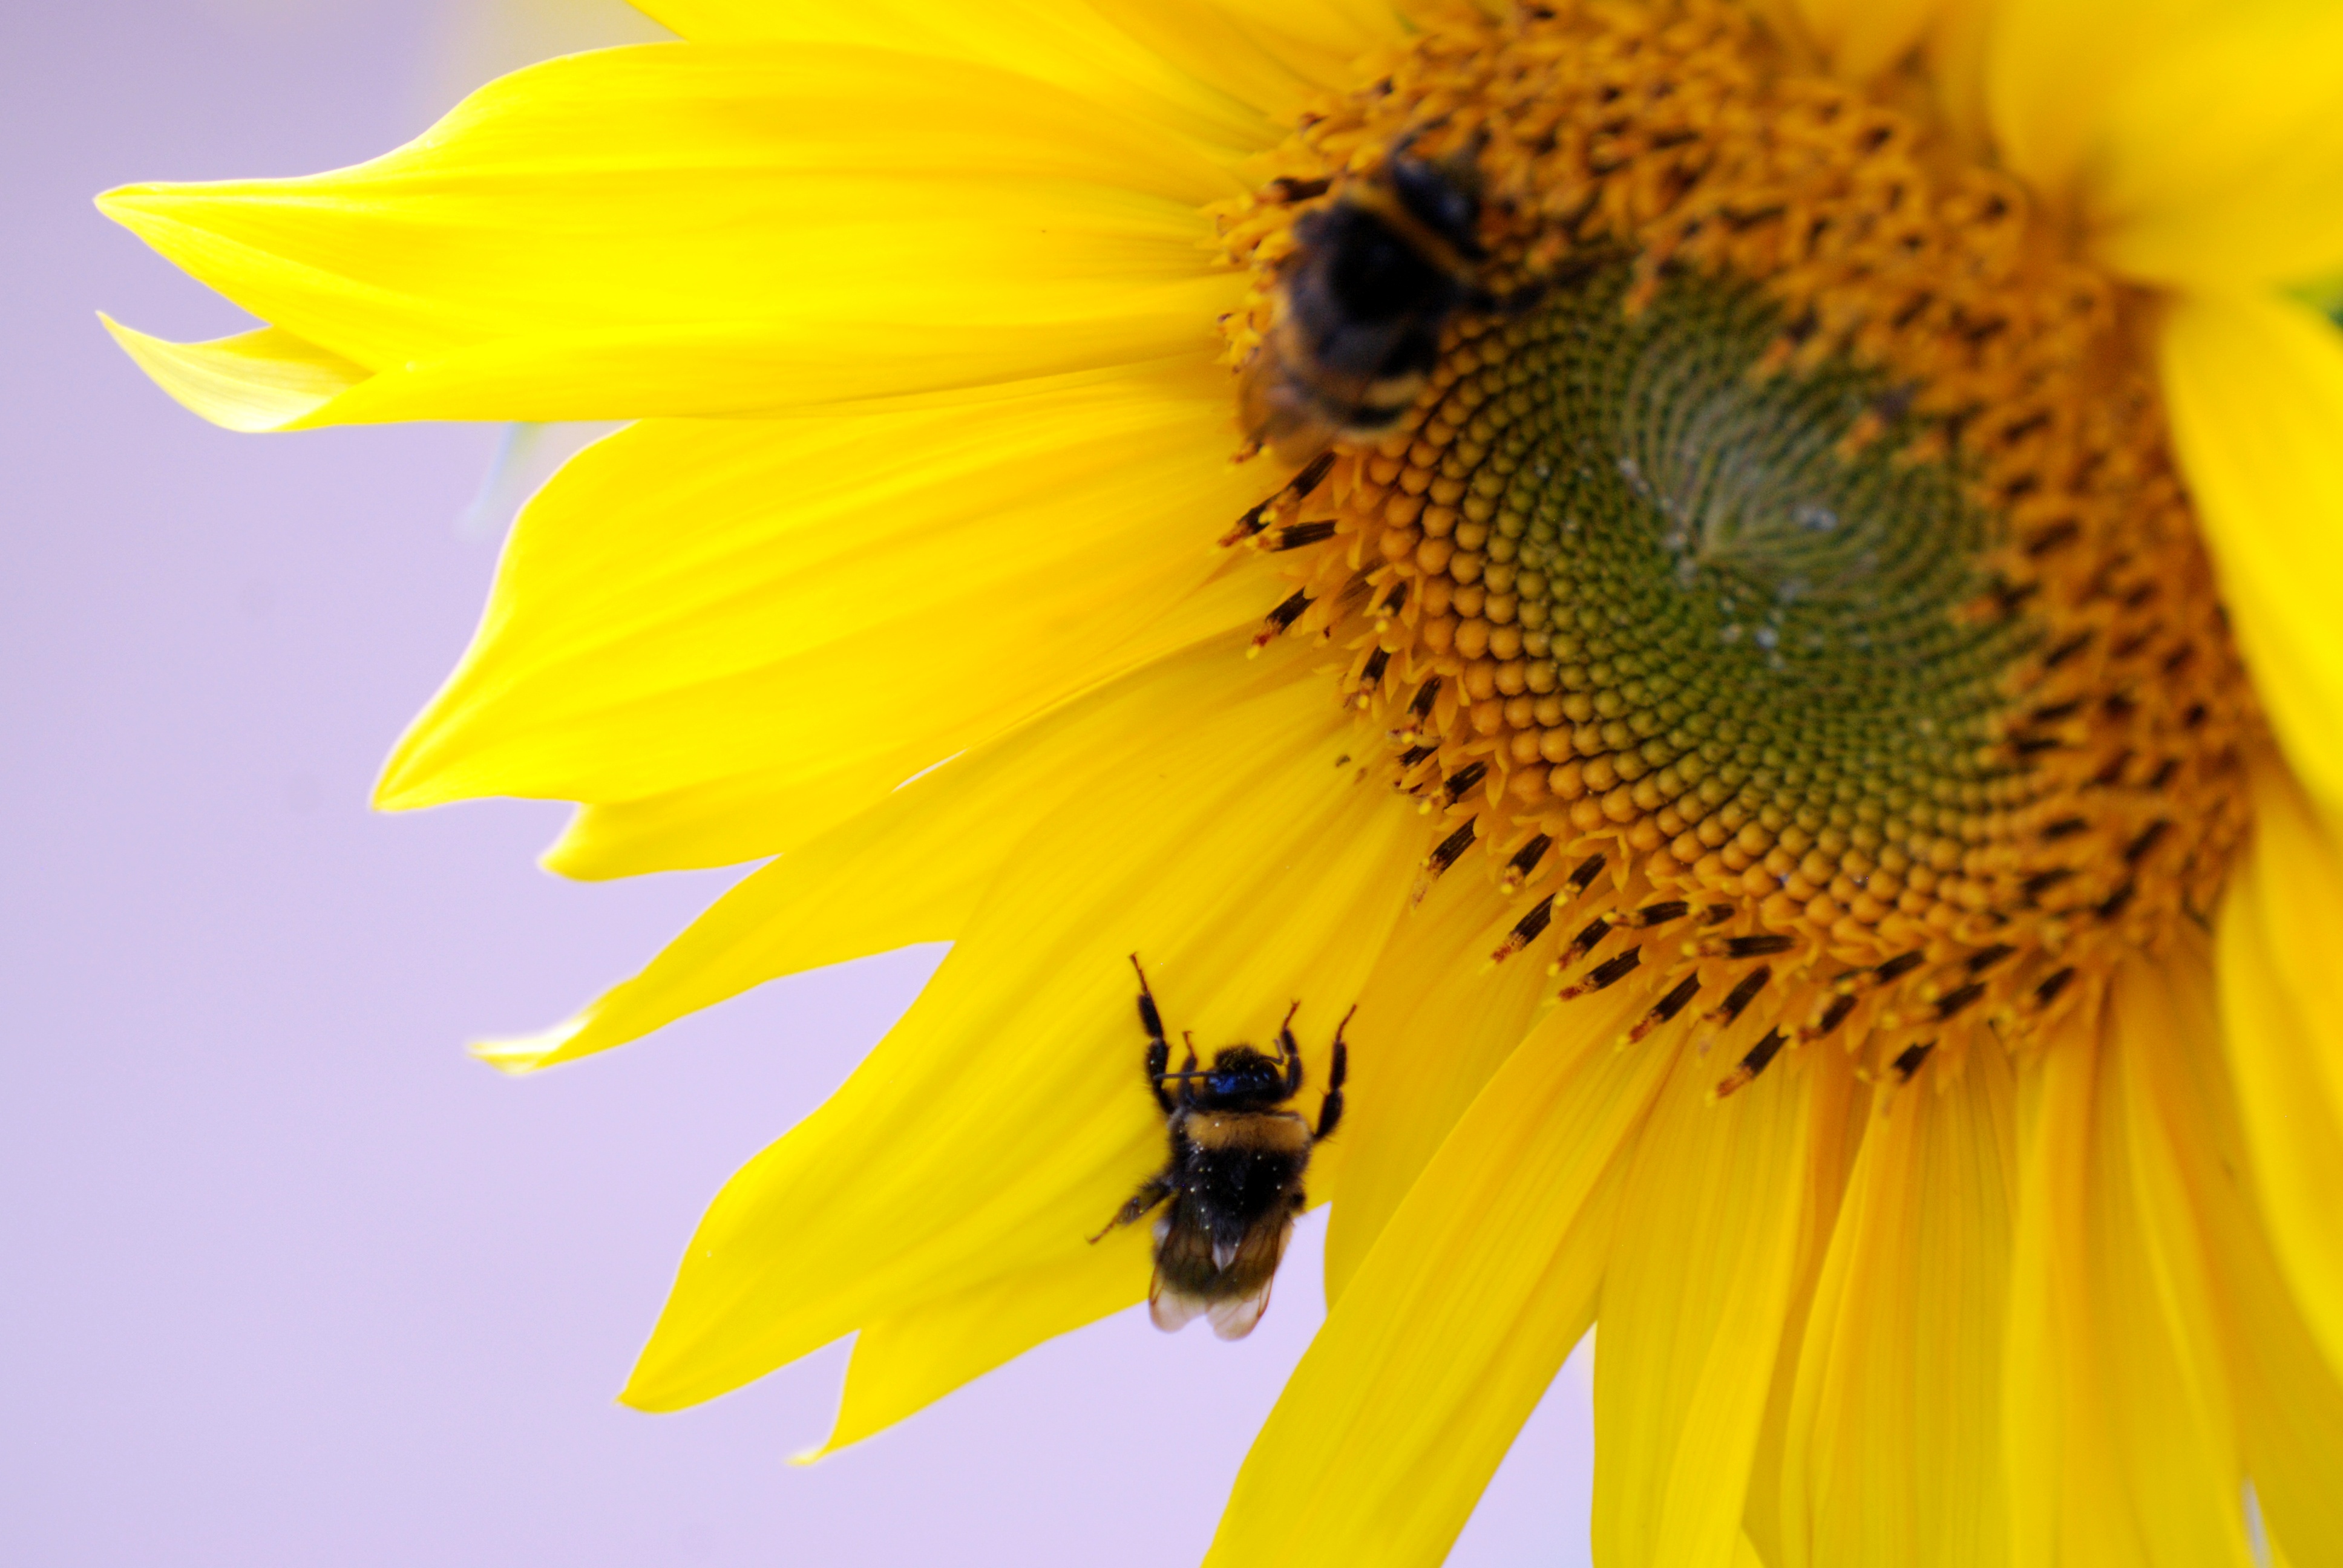
nature, plant, photography, flower, petal, pollen, insect, nikon, yellow, flora, fauna, sunflower, invertebrate, flowers, close up, bee, nikkor, d80, bumblebee, nectar, 70300mm, nikond80, 70300mmf4556gvr, macro photography, flowering plant, honey bee, daisy family, pollinator, sunflower seed, plant stem, land plant, membrane winged insect